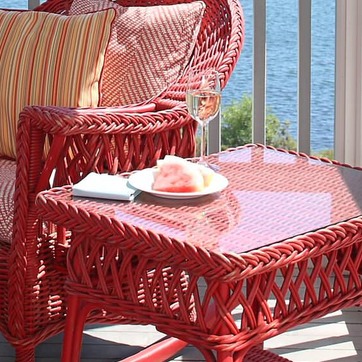
Material: food